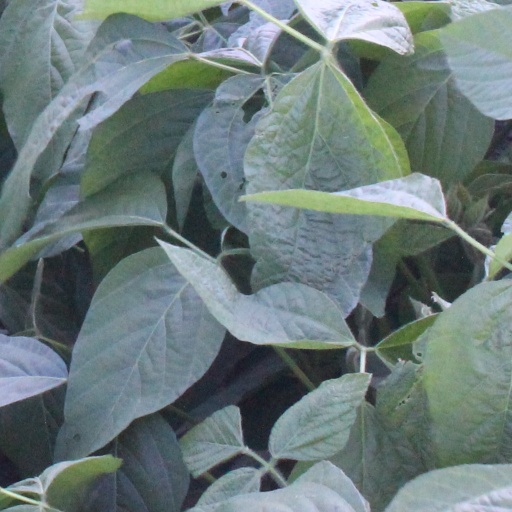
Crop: soybean